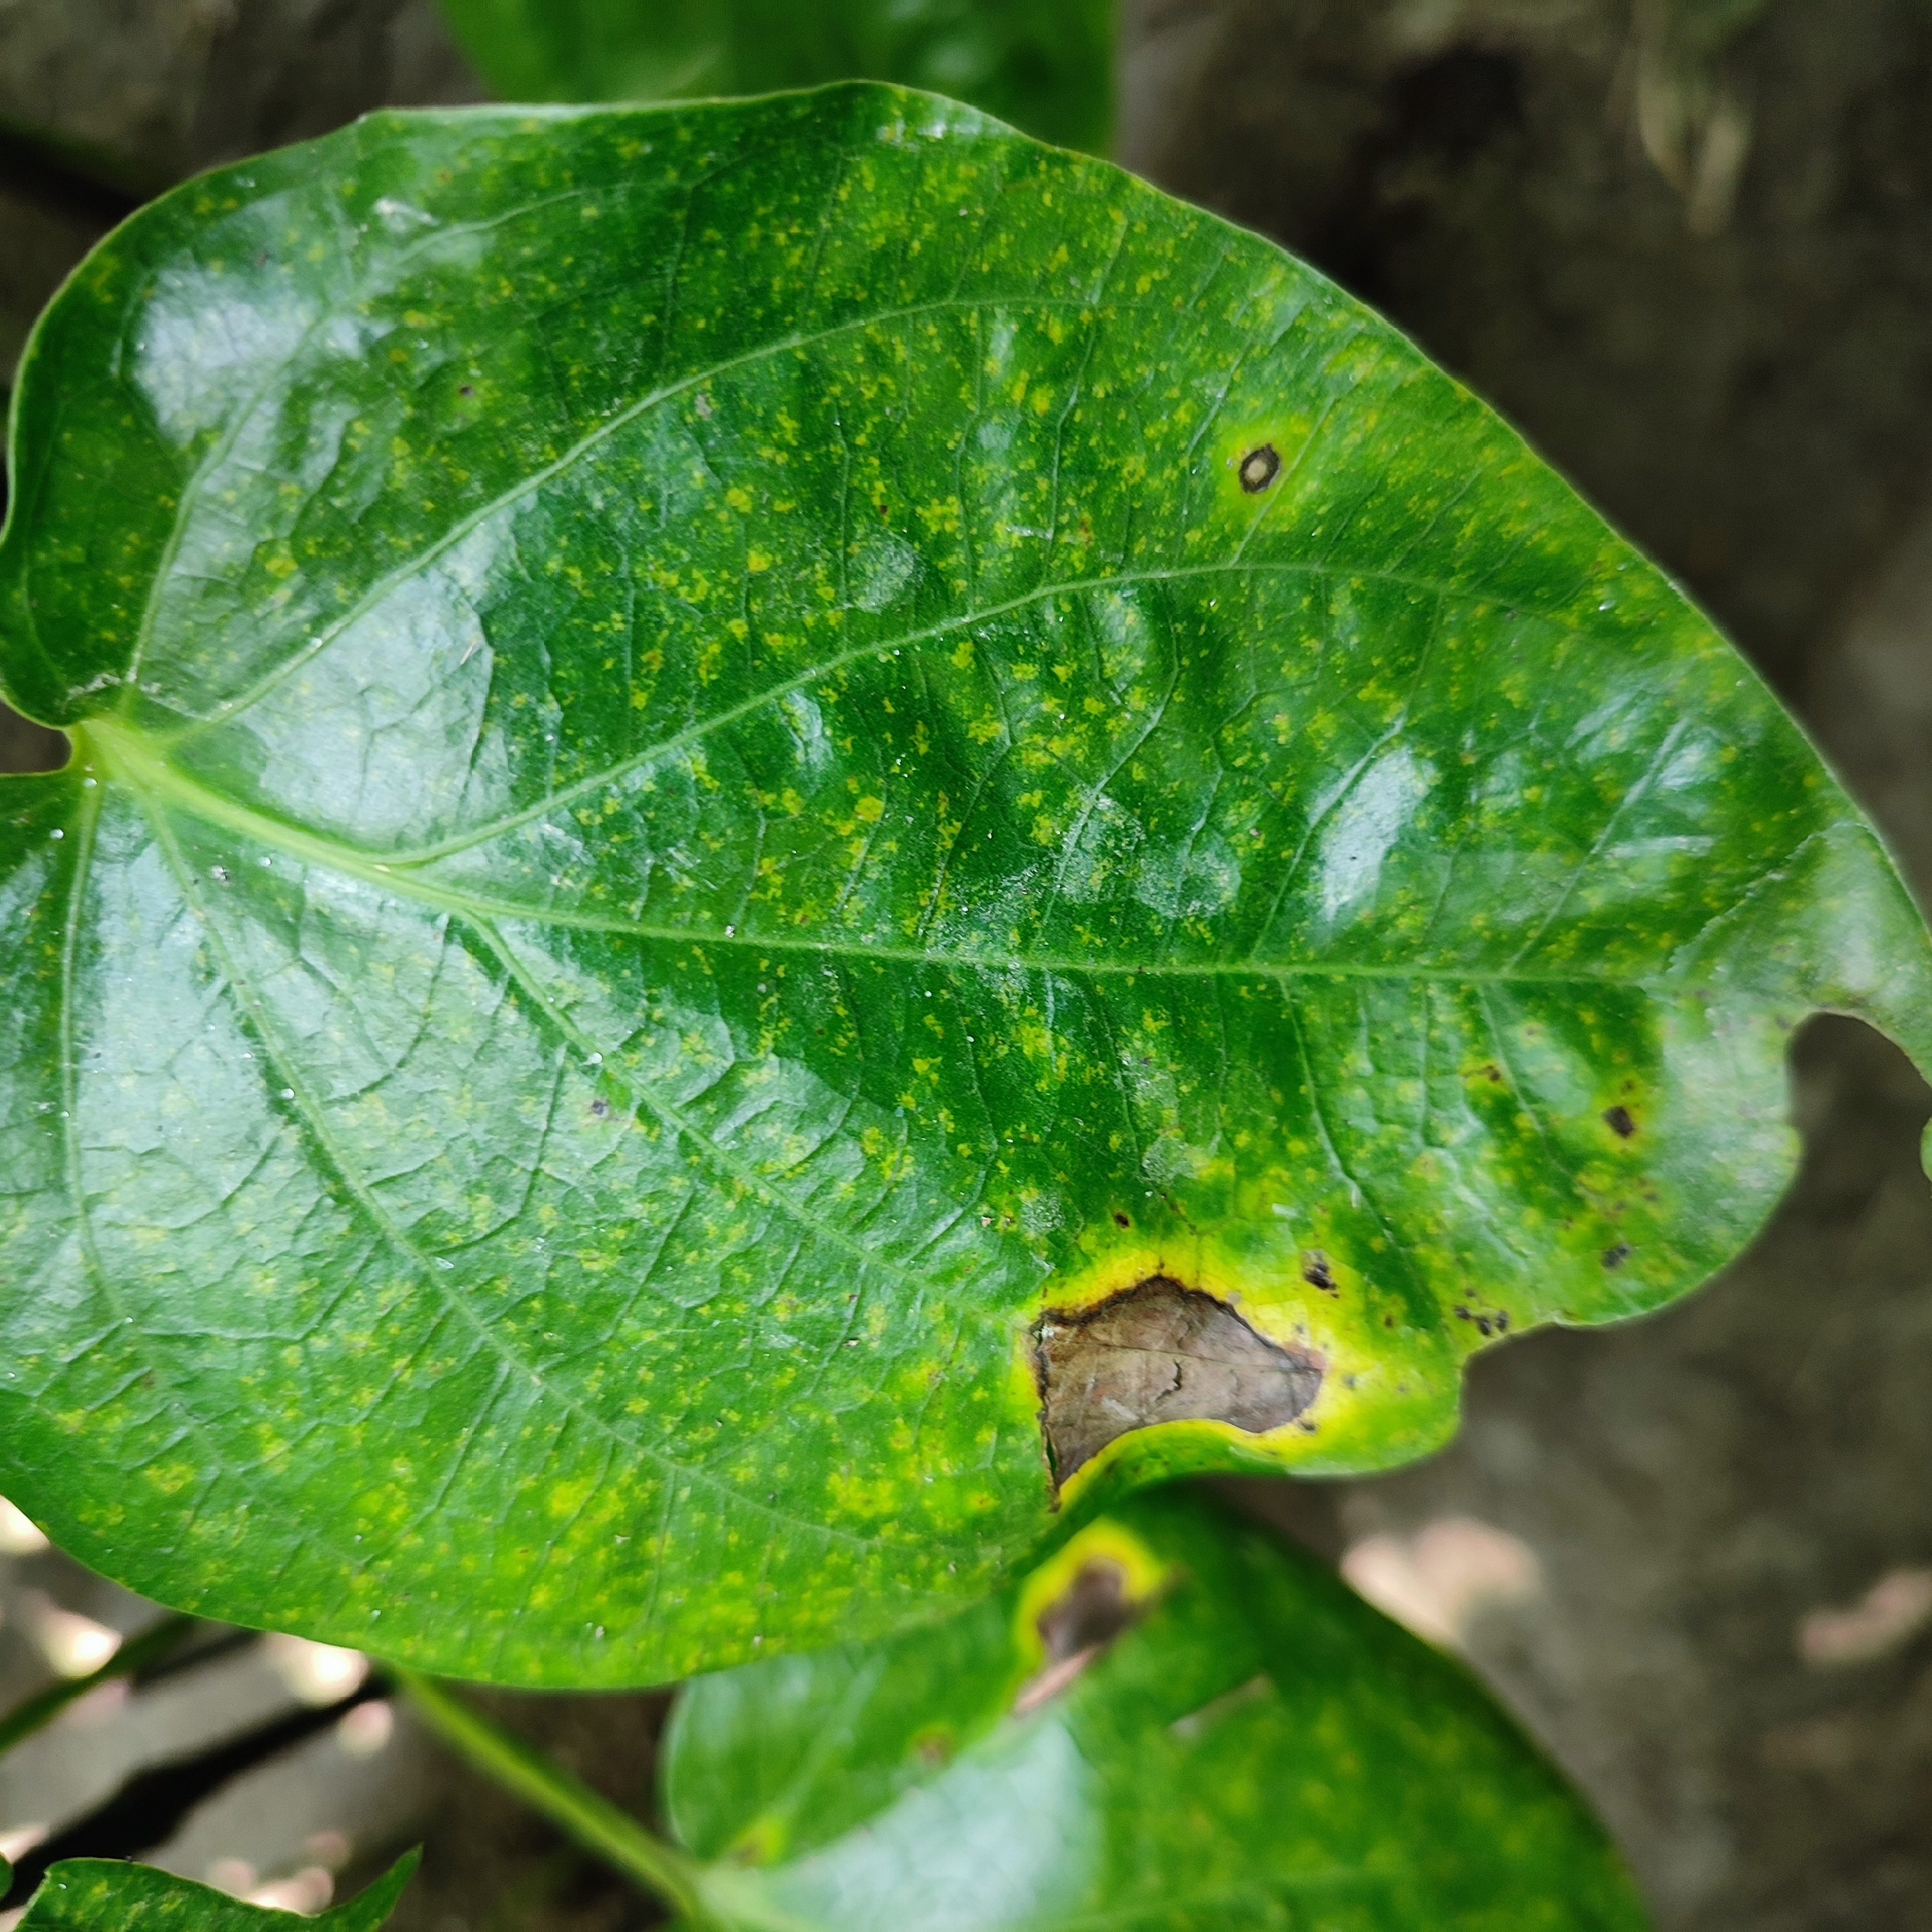
Label: Bacterial_Leaf_Disease